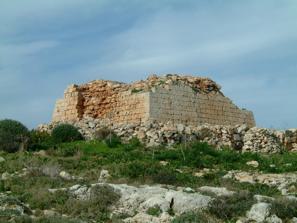
Building: Għajn Ħadid Tower
Country: Unknown
Year built: 1658
Għajn Ħadid Tower Torri ta' Għajn Ħadid Part of the De Redin towers Mellieħa , Malta Ruins of Għajn Ħadid Tower Coordinates 35°58′4.1″N 14°23′6″E / 35.967806°N 14.38500°E / 35.967806; 14.38500 Type Coastal watchtower Site information Owner Government of Malta Condition Ruins Site history Built 1658 Built by Order of Saint John Materials Limestone Fate Collapsed, 1856 Għajn Ħadid Tower ( Maltese : Torri ta' Għajn Ħadid ), originally known as Torre di Salomone and known by locals as Xagħra Tower ( Maltese : It-Torri tax-Xagħra ), is a ruined watchtower in Selmun, limits of Mellieħa , Malta . It was built in 1658 as the first of the De Redin towers . The tower has been in ruins since its upper floor collapsed in an earthquake in 1856. History View of Għallis Tower , showing what Għajn Ħadid Tower looked like before its collapse Għajn Ħadid Tower was the first De Redin tower to be built, between March and May 1658. The total cost of construction was 529 scudi, 2 tari and 8 uqija. It was built on a cliff face overlooking Mġiebaħ Bay, having views of l-Aħrax tal-Mellieħa, Comino , Gozo , St. Paul's Bay and Baħar iċ-Ċagħaq . The design of the tower was based on the Sciuta Tower , which had been built in 1638 in Wied iż-Żurrieq. It had a square plan with two floors and a turret on the roof, with the entrance being a doorway located on the first floor, that could only be reached by a retractable ladder. The design continued to be used for all the other De Redin towers in Malta. According to a 1743 report in which all coastal towers were inspected due to the fear of a plague, the tower was armed with two bronze cannons, gun wheels and stock, eighteen cannonballs, fifteen rotolos of gunpowder, four muskets and twelve rotolos of musket balls. It was manned by six people. The area around the tower contains a number of fields with rubble walls that were used to grow crops and house animals. A well dug into solid rock is also found a couple of metres away from the tower. Both the fields and the well were probably used by the militia stationed in the tower since the tower was in a remote location and was difficult to supply. The tower was therefore self-sufficient. A small defensible room pierced by musketry loopholes is located nearby, but it is not known if this predates the tower or if it was built after it. The remains of a small sentry room can also be seen in the area. All these features are unique to Għajn Ħadid Tower. Collapse Main article: 1856 Heraklion earthquake The ruined tower and the nearby defensible room Għajn Ħadid Tower was severely damaged in an earthquake on 12 October 1856, when its upper floor collapsed. Most of the stones were then removed to be used in other buildings, but part of the scarped base still exists. The defensible room near the tower survived the earthquake, and still exists today. Despite the tower's collapse, its ruins are still important as they clearly show elements of the tower's architecture which are not normally visible in the still standing towers. Since the other De Redin towers are almost identical, more information about their construction can be found by studying Għajn Ħadid Tower. The commemorative plaque that was originally on the tower is on public display at a garden in Tas-Salib Square in Mellieħa. The tower's 6-pound cannon was retrieved in 1975 by the Historical Society of Mellieħa, and it is now displayed along with the plaque at the same garden. On the plaque it is written: FR. D. MARTINVS DE REDIN MAGNO S. R. H. MAGISTRO SEXTAM SPEULAM. PRO GARINARVM. AC INCOLARVM TUTIORI STATIONE, ERIGENTI, MELITEN S. POPVLVS PRINCIPI SVO CLEMENT PRO. VT IN CORDE. SIC IN L…RIDE GRATES DEBITAS REDDEBAT AN. 1658. References